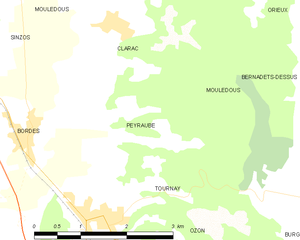
Carte des communes françaises
Peyraube est une commune française située dans le département des Hautes-Pyrénées, en région Occitanie.